Cumbria

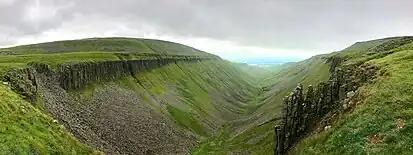
High Cup Nick, in the North Pennines

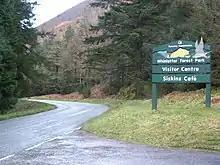
The entrance to Whinlatter Forest Park

Many large companies and organisations are based in Cumbria. The county council itself employs around 17,000 individuals, while the largest private employer in Cumbria, BAE Systems in Barrow employs around 12,000 with further job growth associated with new contracts expected, the Sellafield nuclear processing site, has a workforce of 10,000.